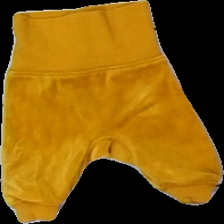
View: back
Type: Trousers
Category: Children
Brand: Not in the list
Brand text on label: Åhlens
Colors: Orange
Material: 63% cotton, 37% viscose
Cut: Regular
Season: All
Price range: <50
Recommended usage: Reuse